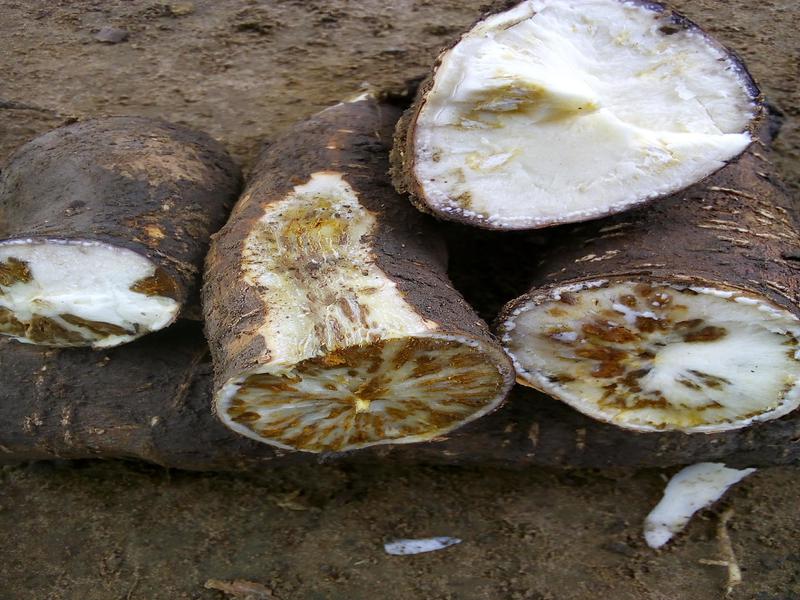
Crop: cassava
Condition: brown_streak_disease